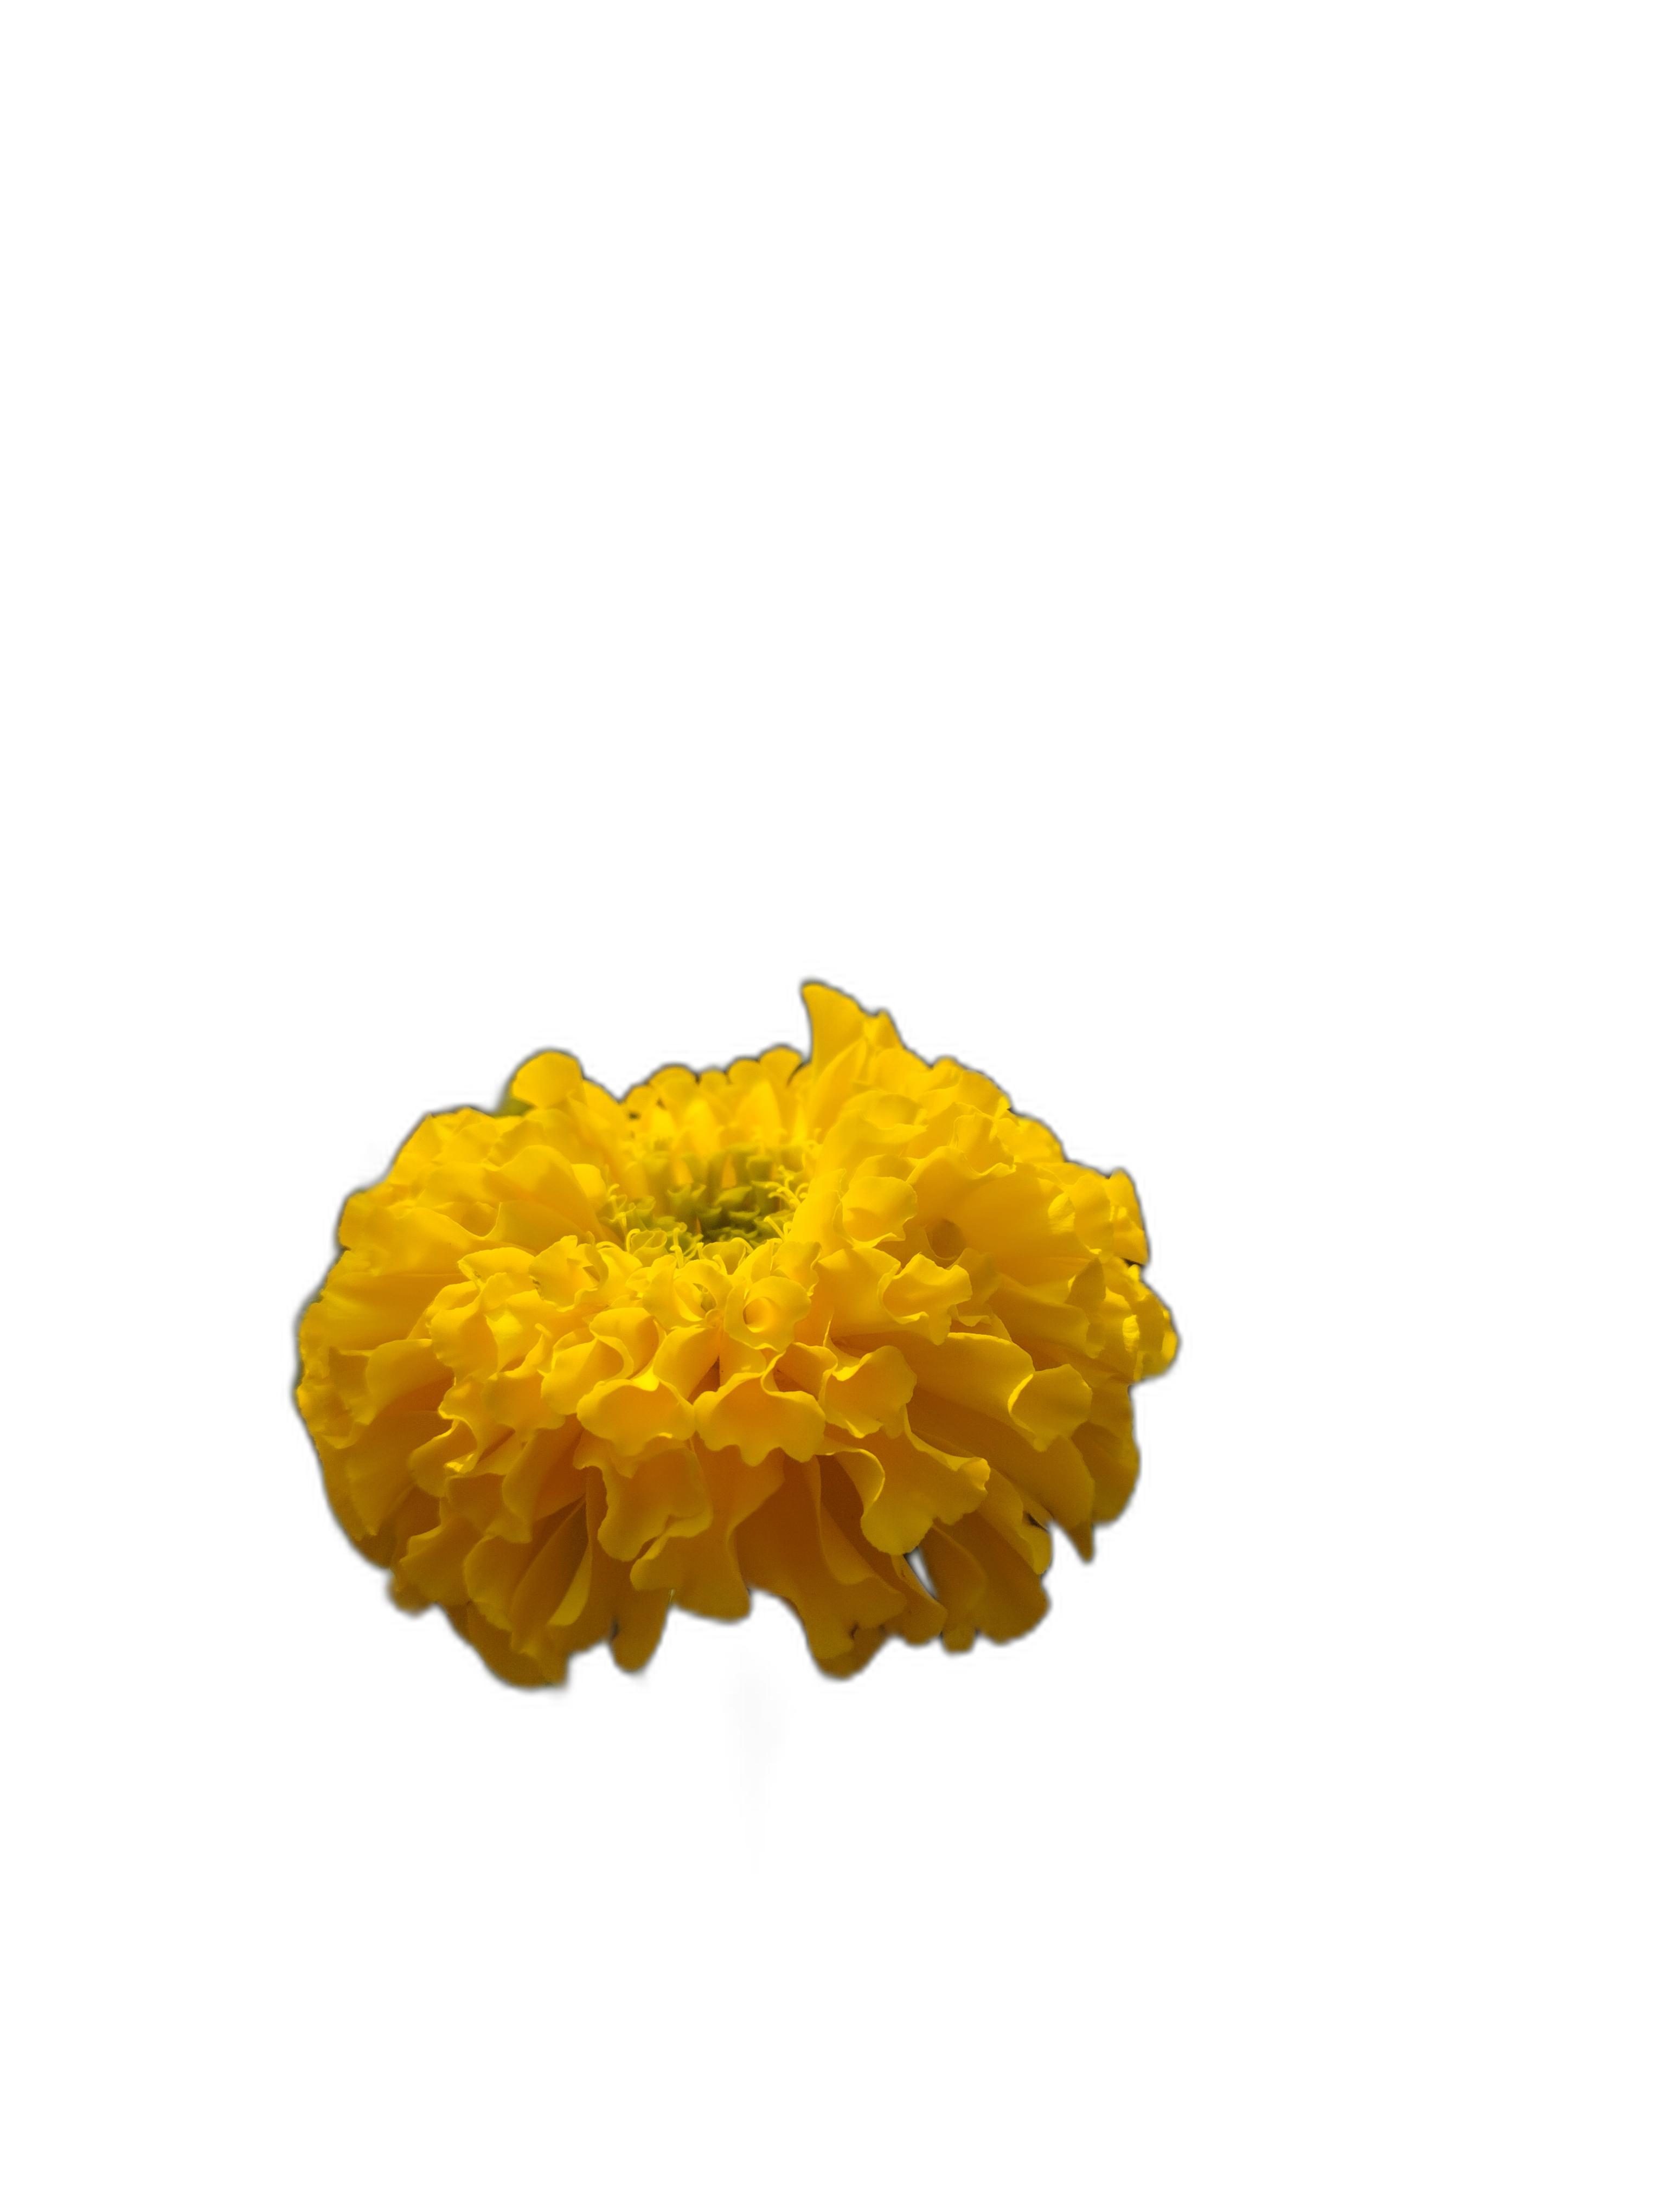
Label: Marigold